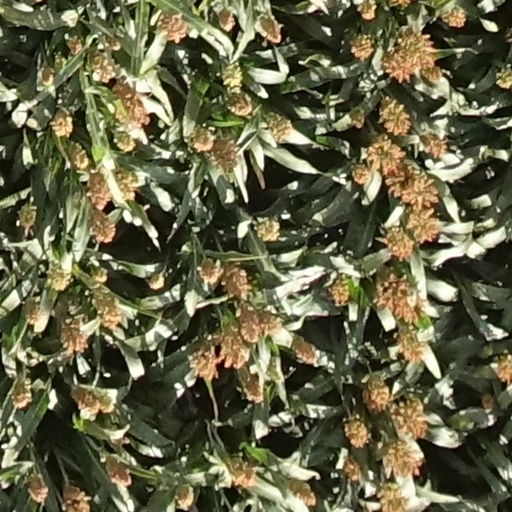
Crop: sorghum